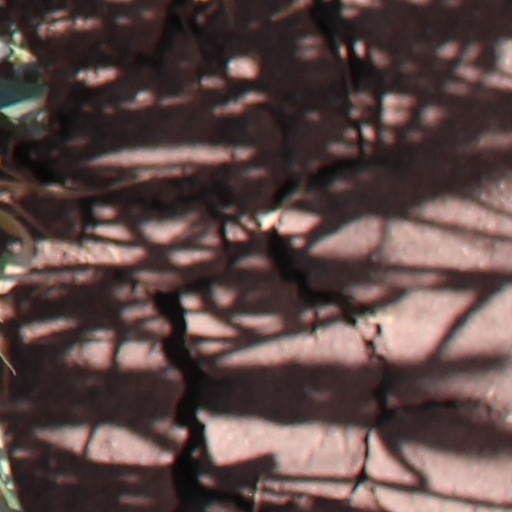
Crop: wheat